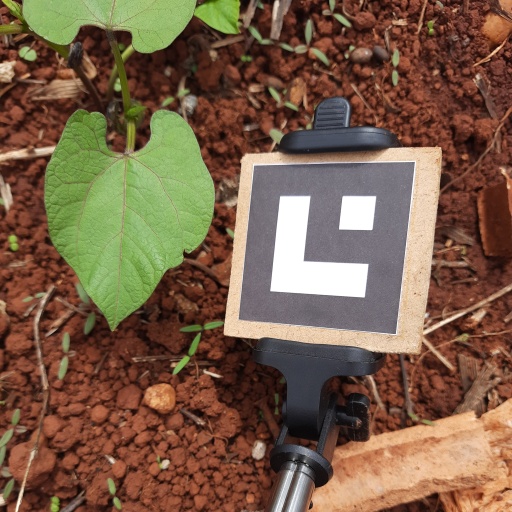
Observations: wavy surface, eating holes in the edge, under cloudy sky